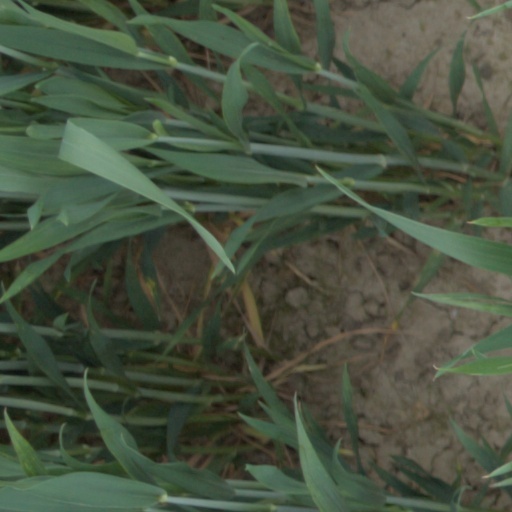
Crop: wheat